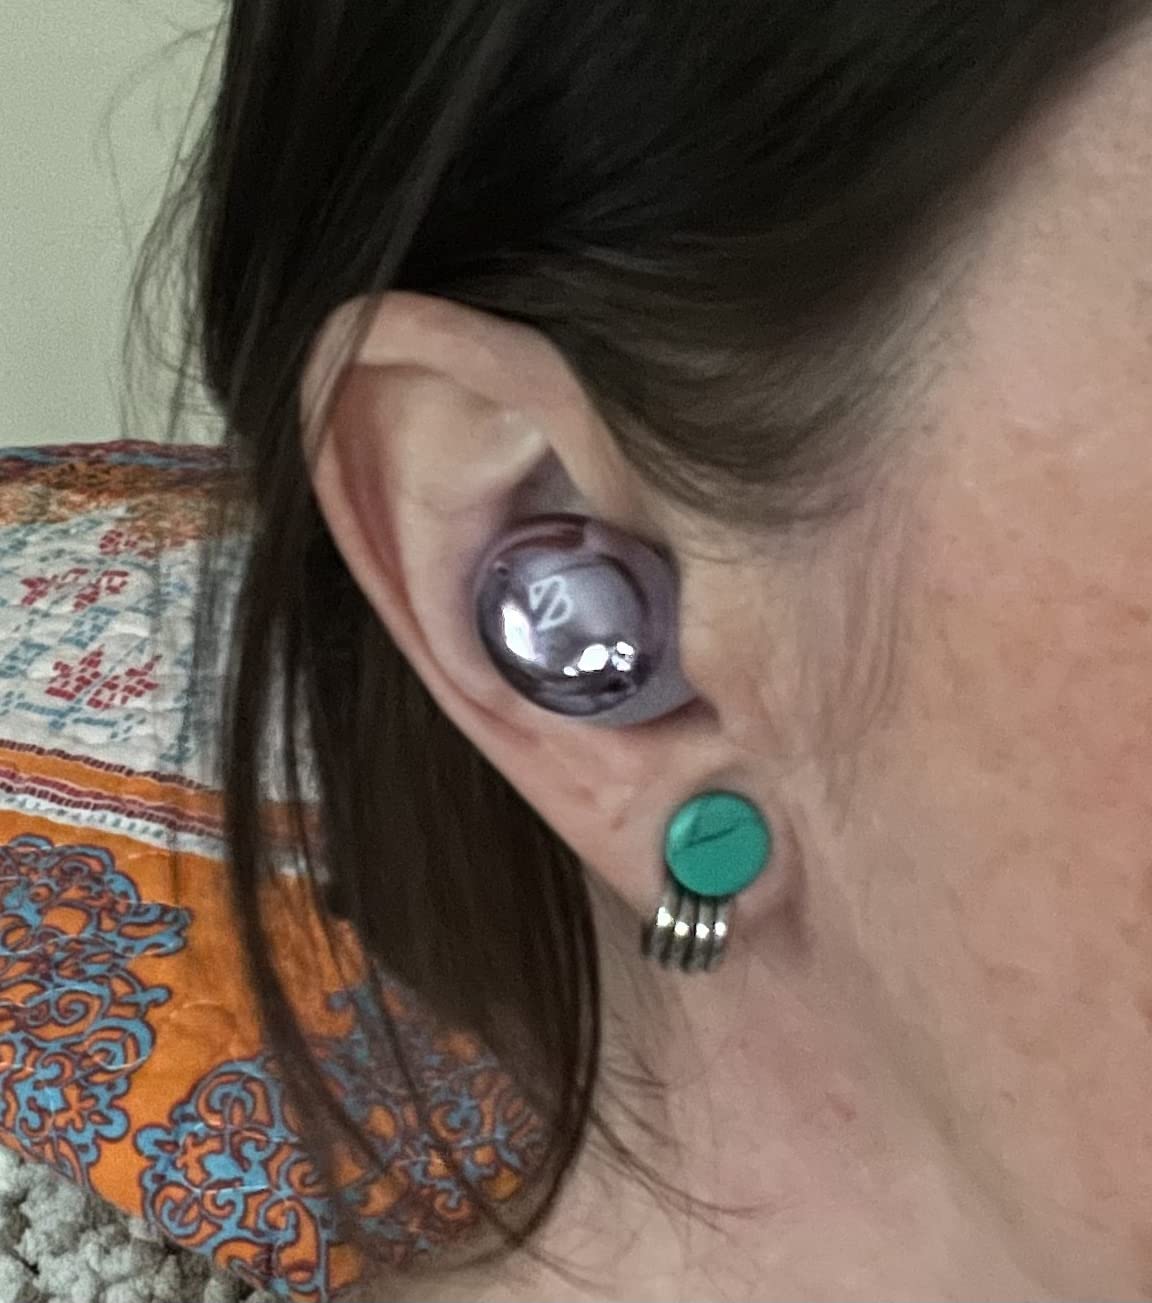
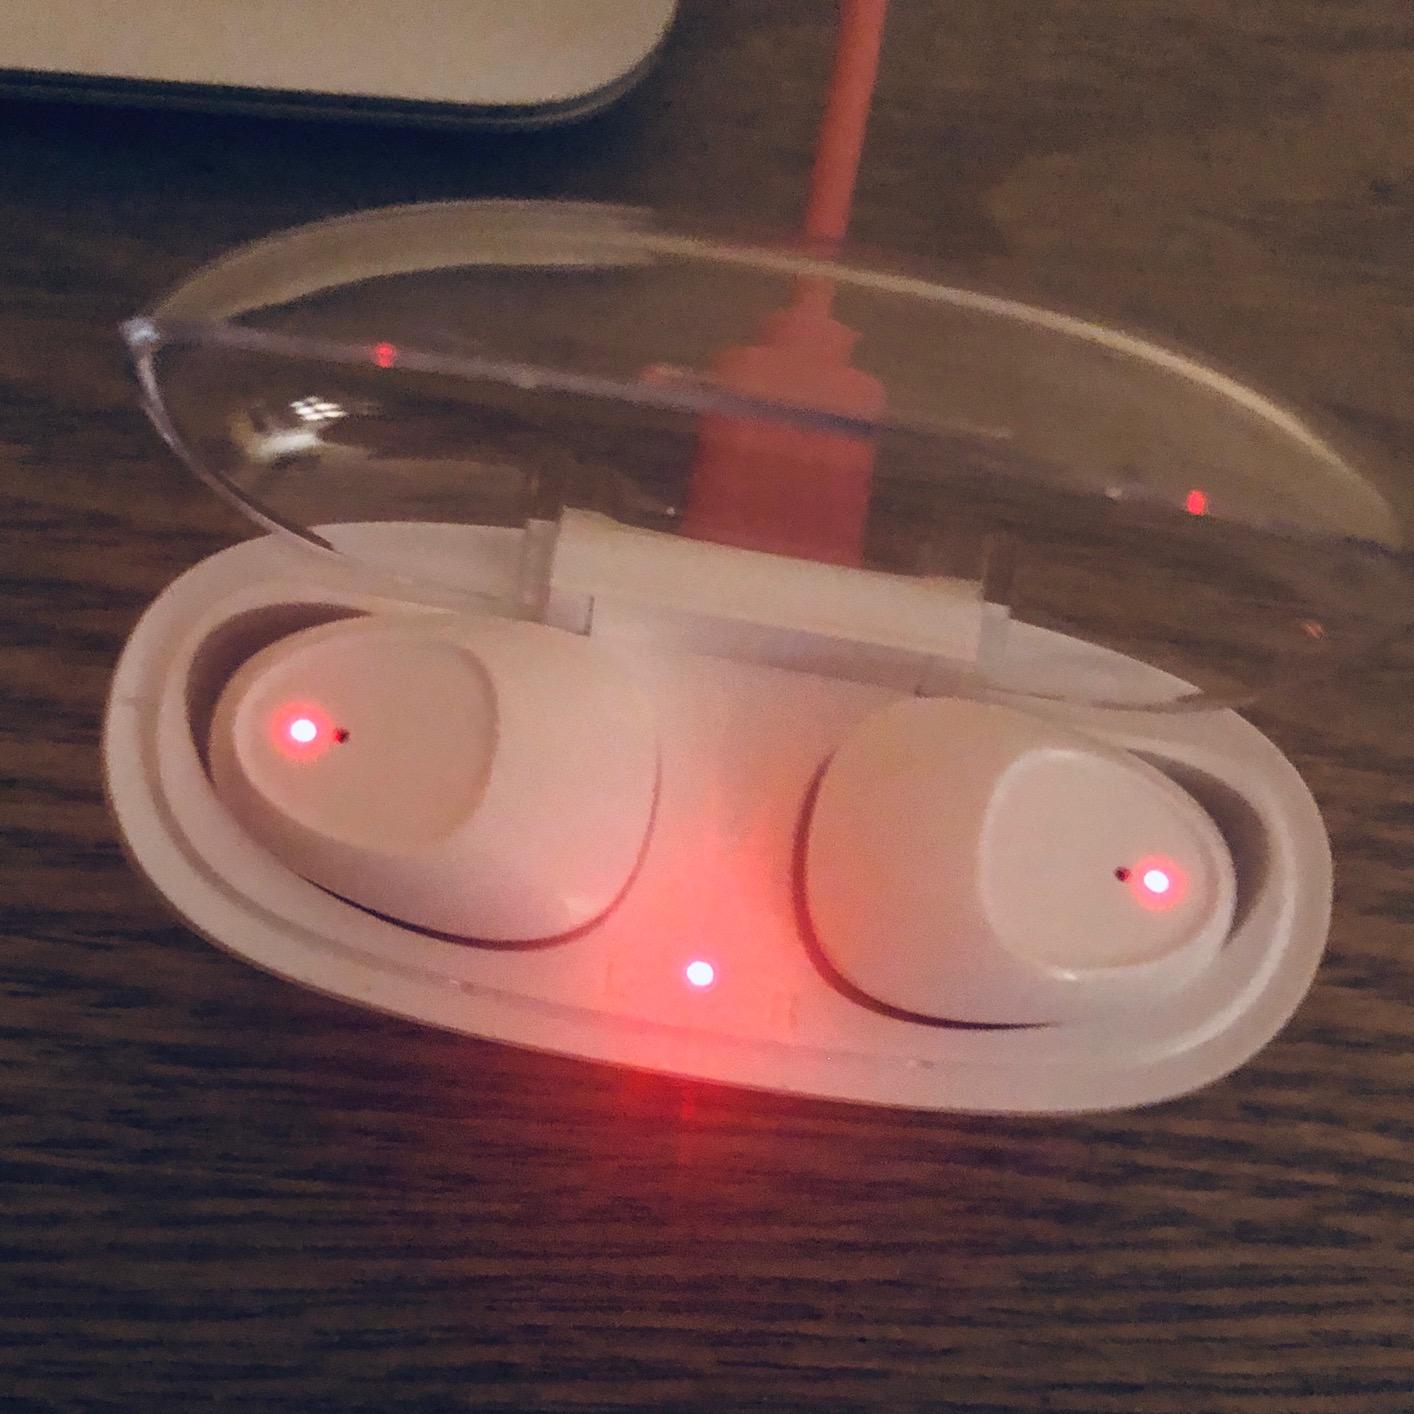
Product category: earbuds
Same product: no